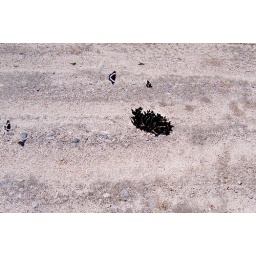
Large group of black and white butterflies in the road.